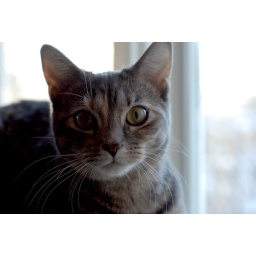
This is the face of a cat who puts her toys in the water dish.